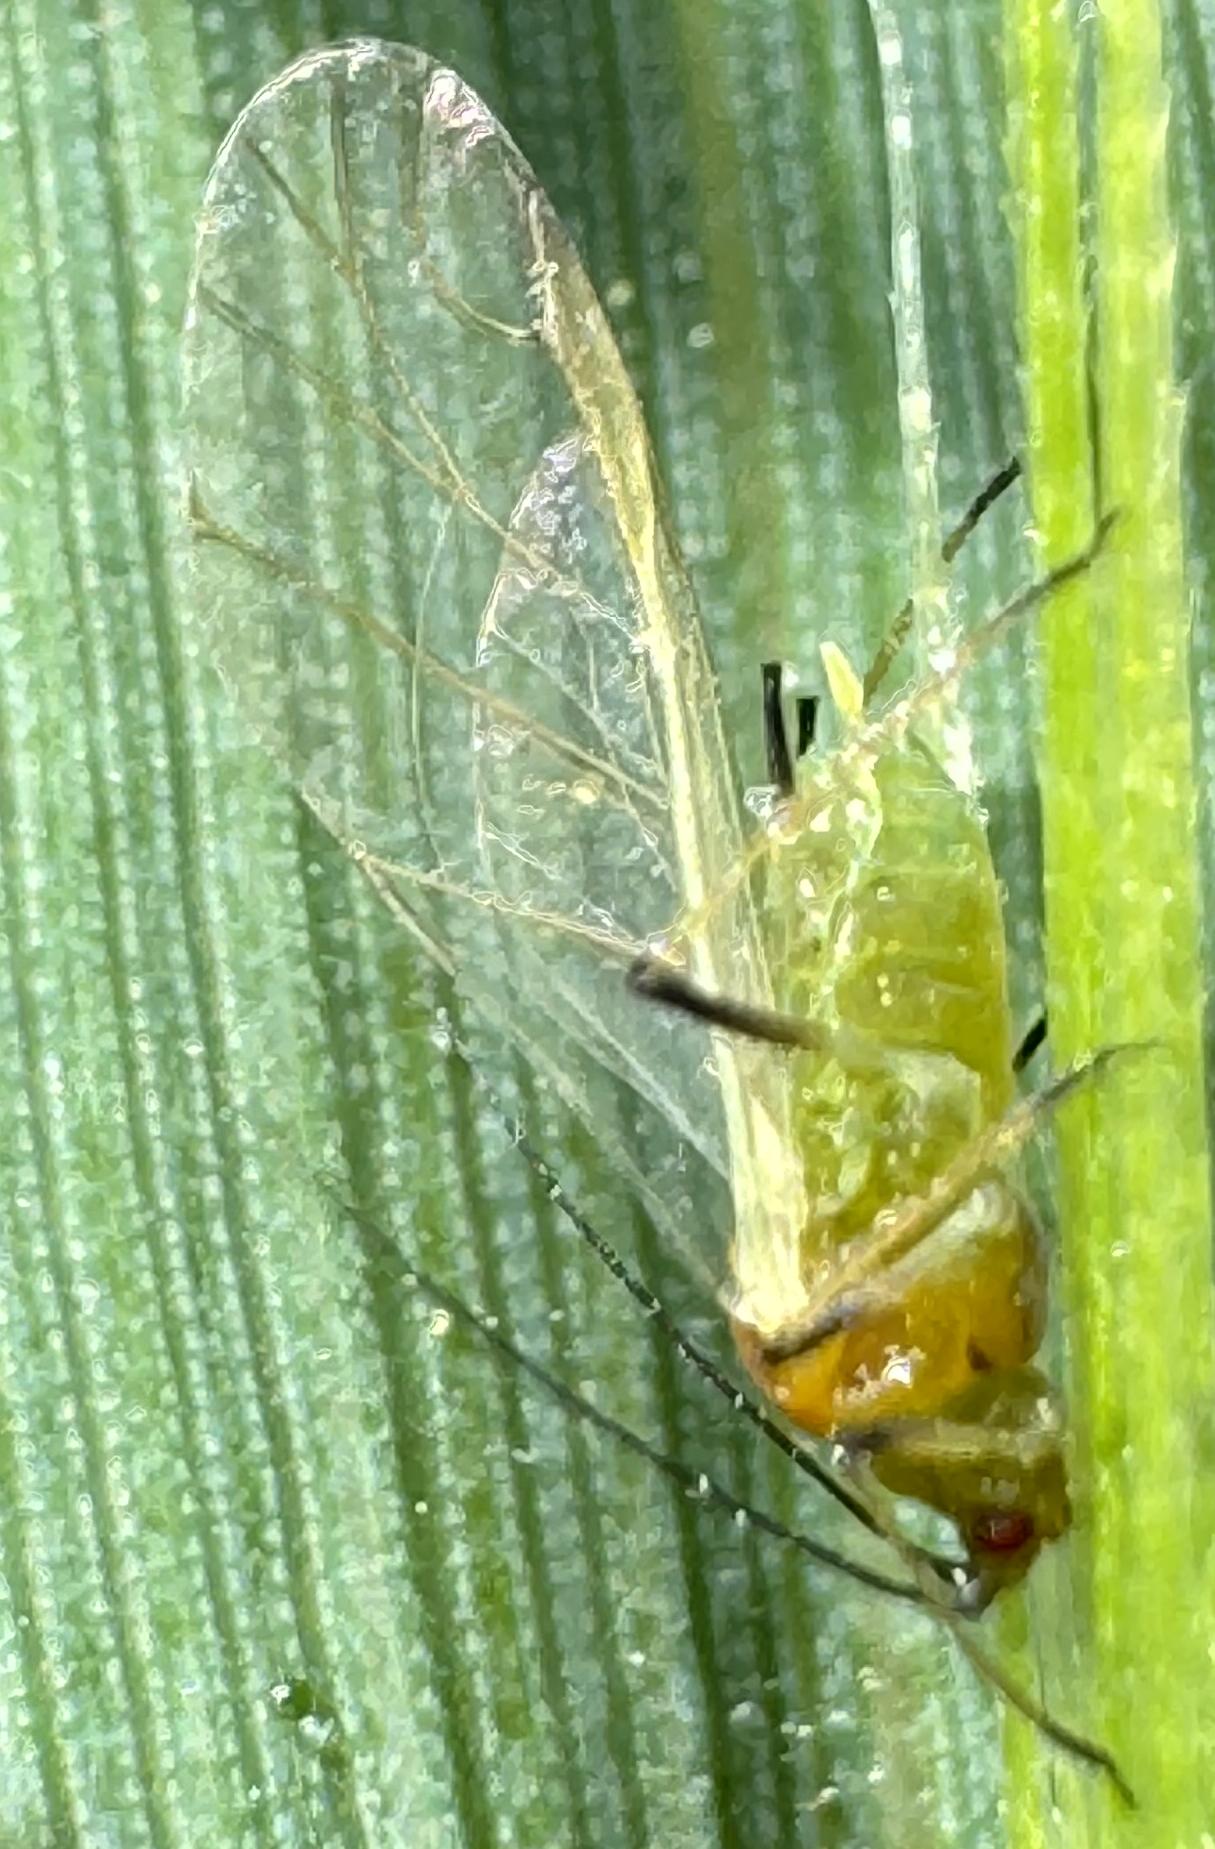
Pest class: english_grain_aphid